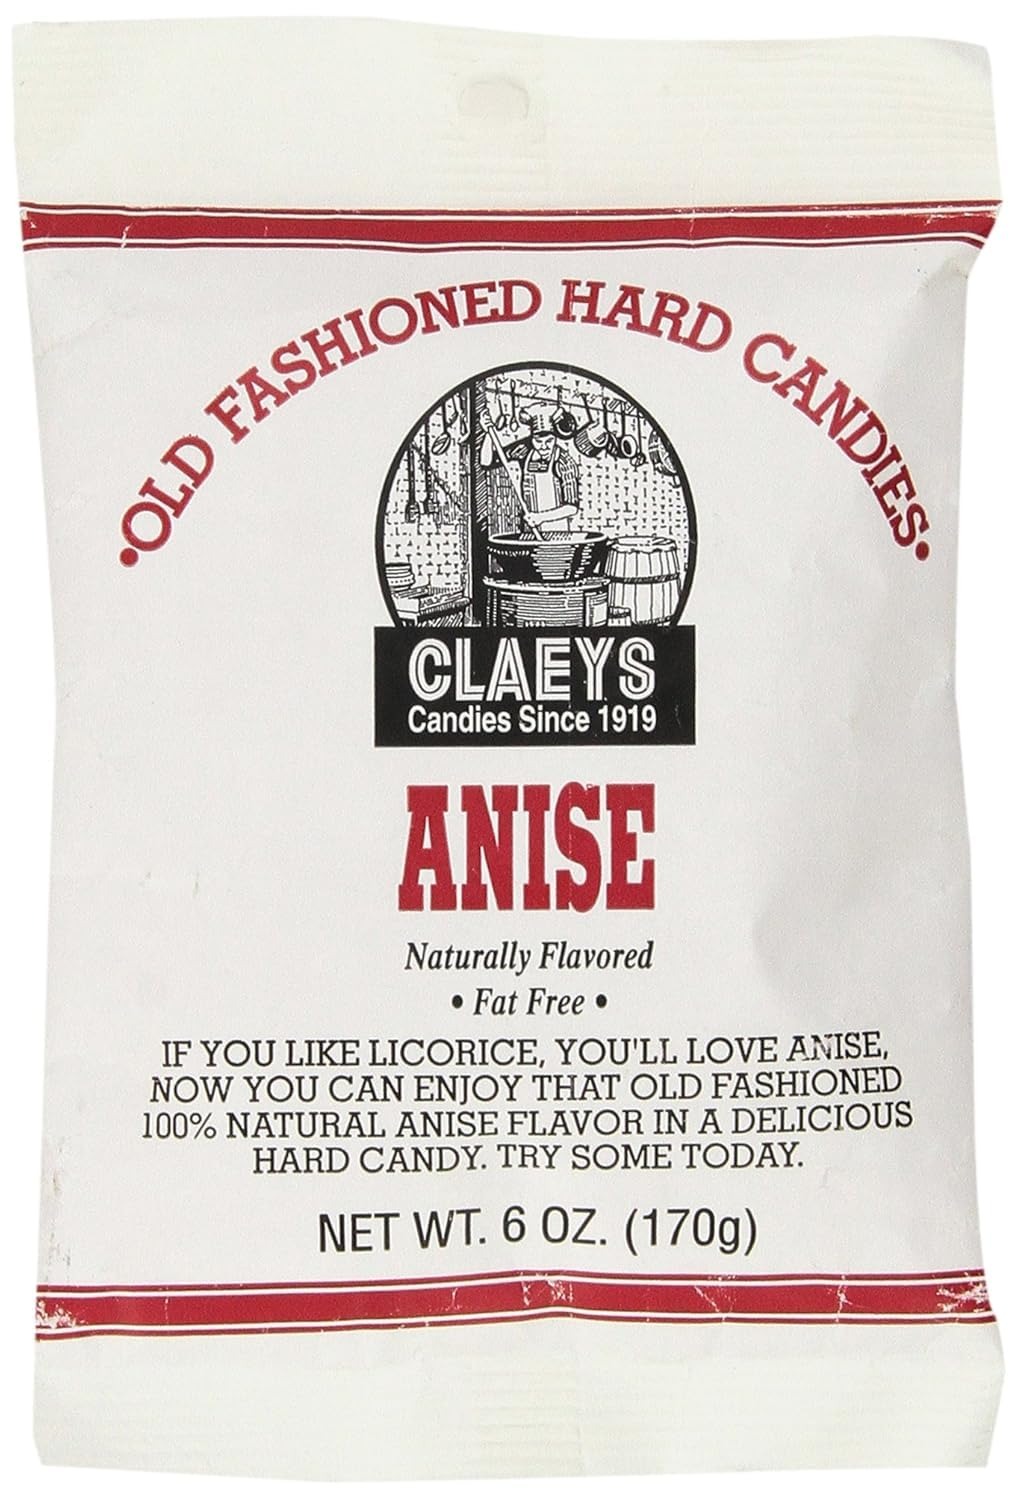
Item Name: Claey's Natural Anise Drops -6oz
Value: 6.0
Unit: Ounce

Price: 6.76